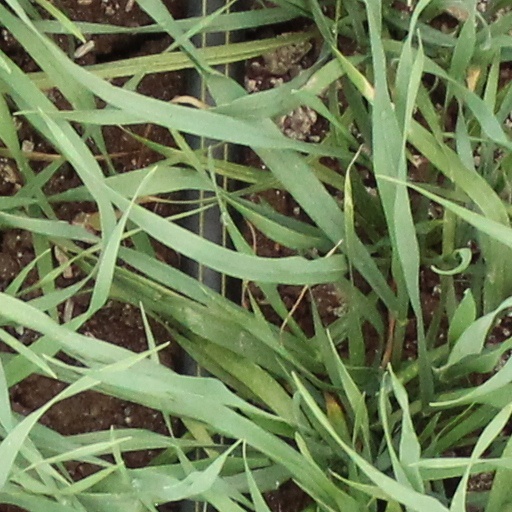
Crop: wheat